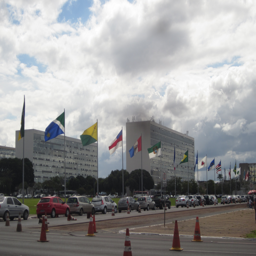
flags of the various states